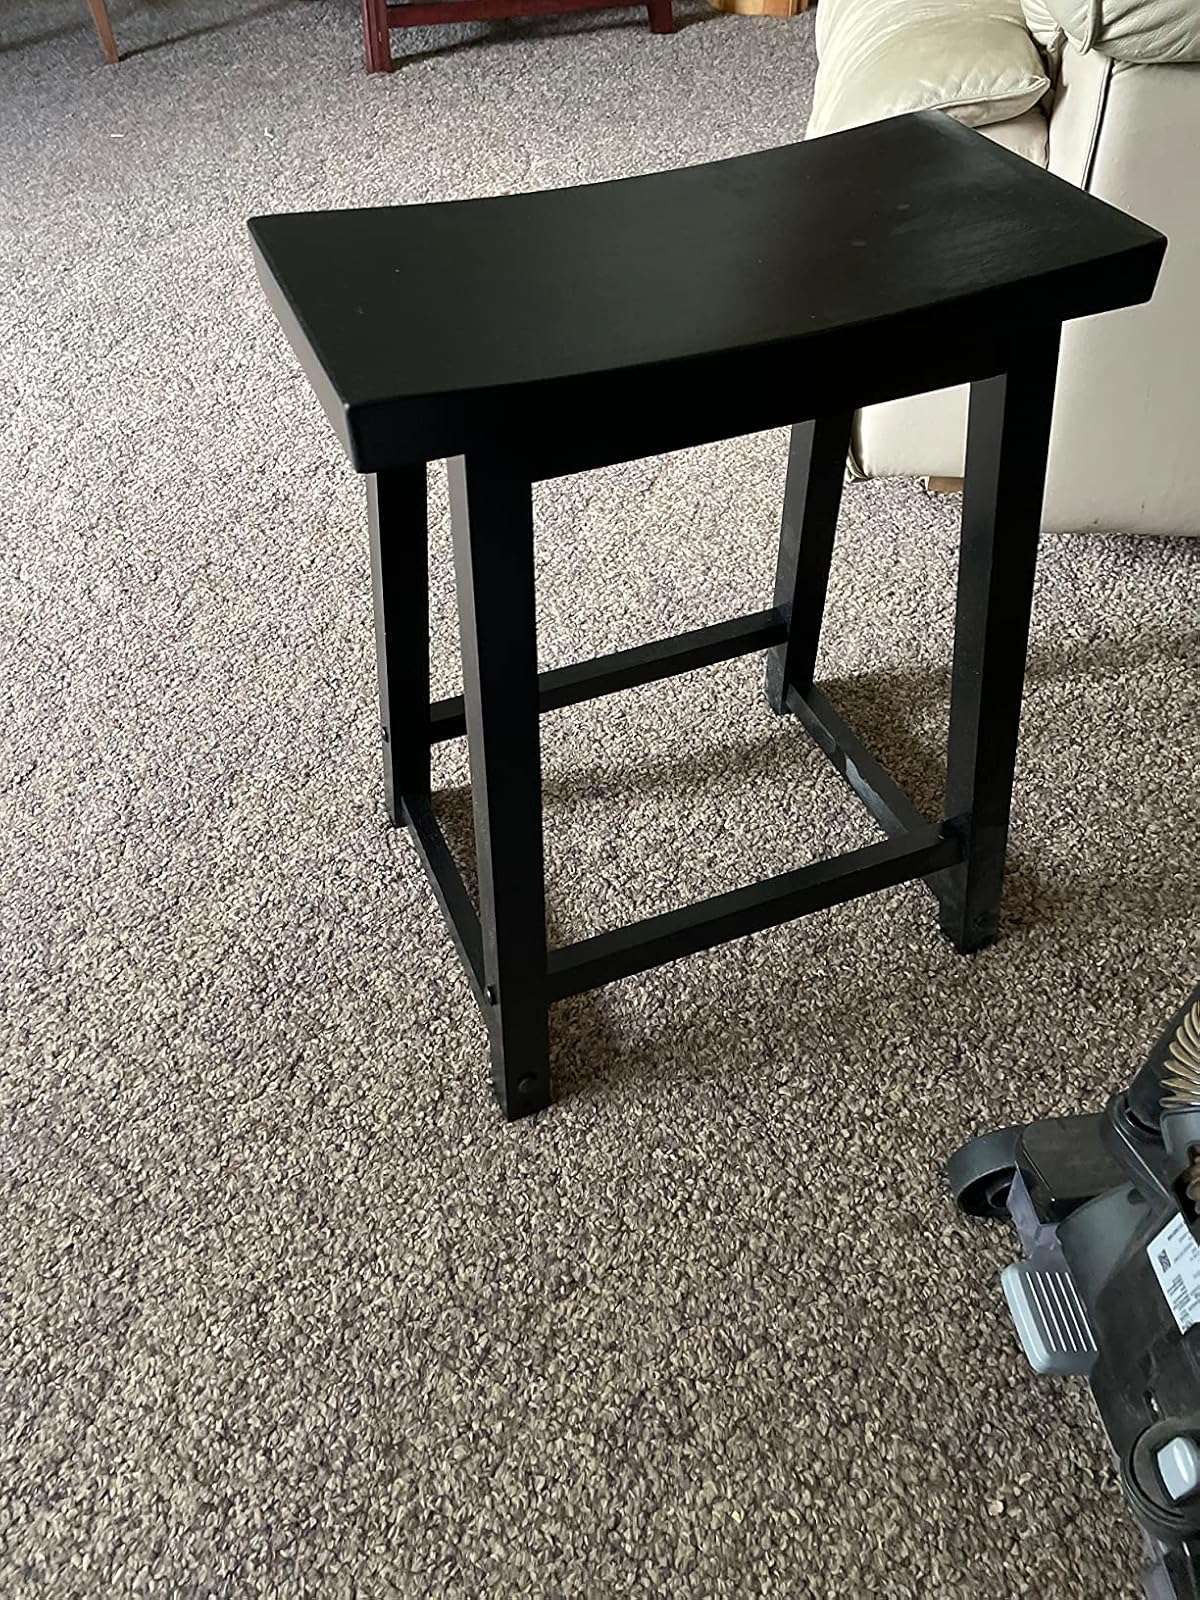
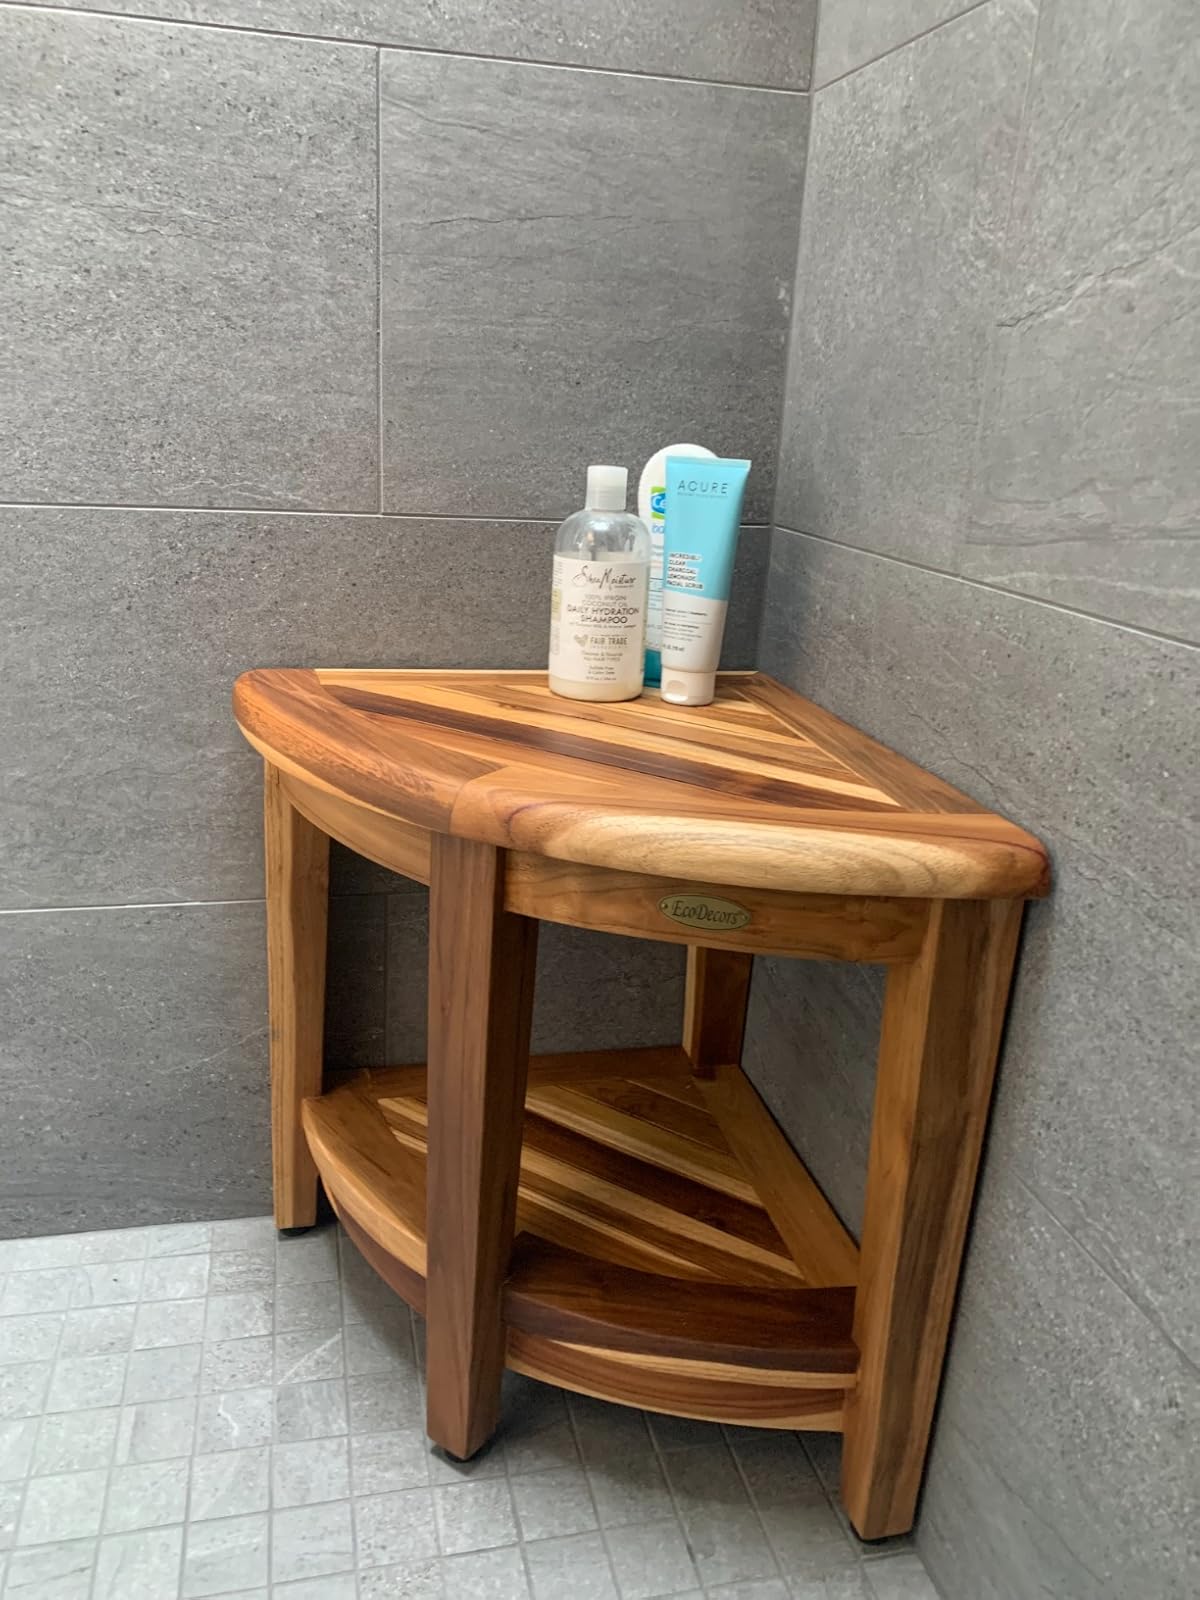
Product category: stool
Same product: no